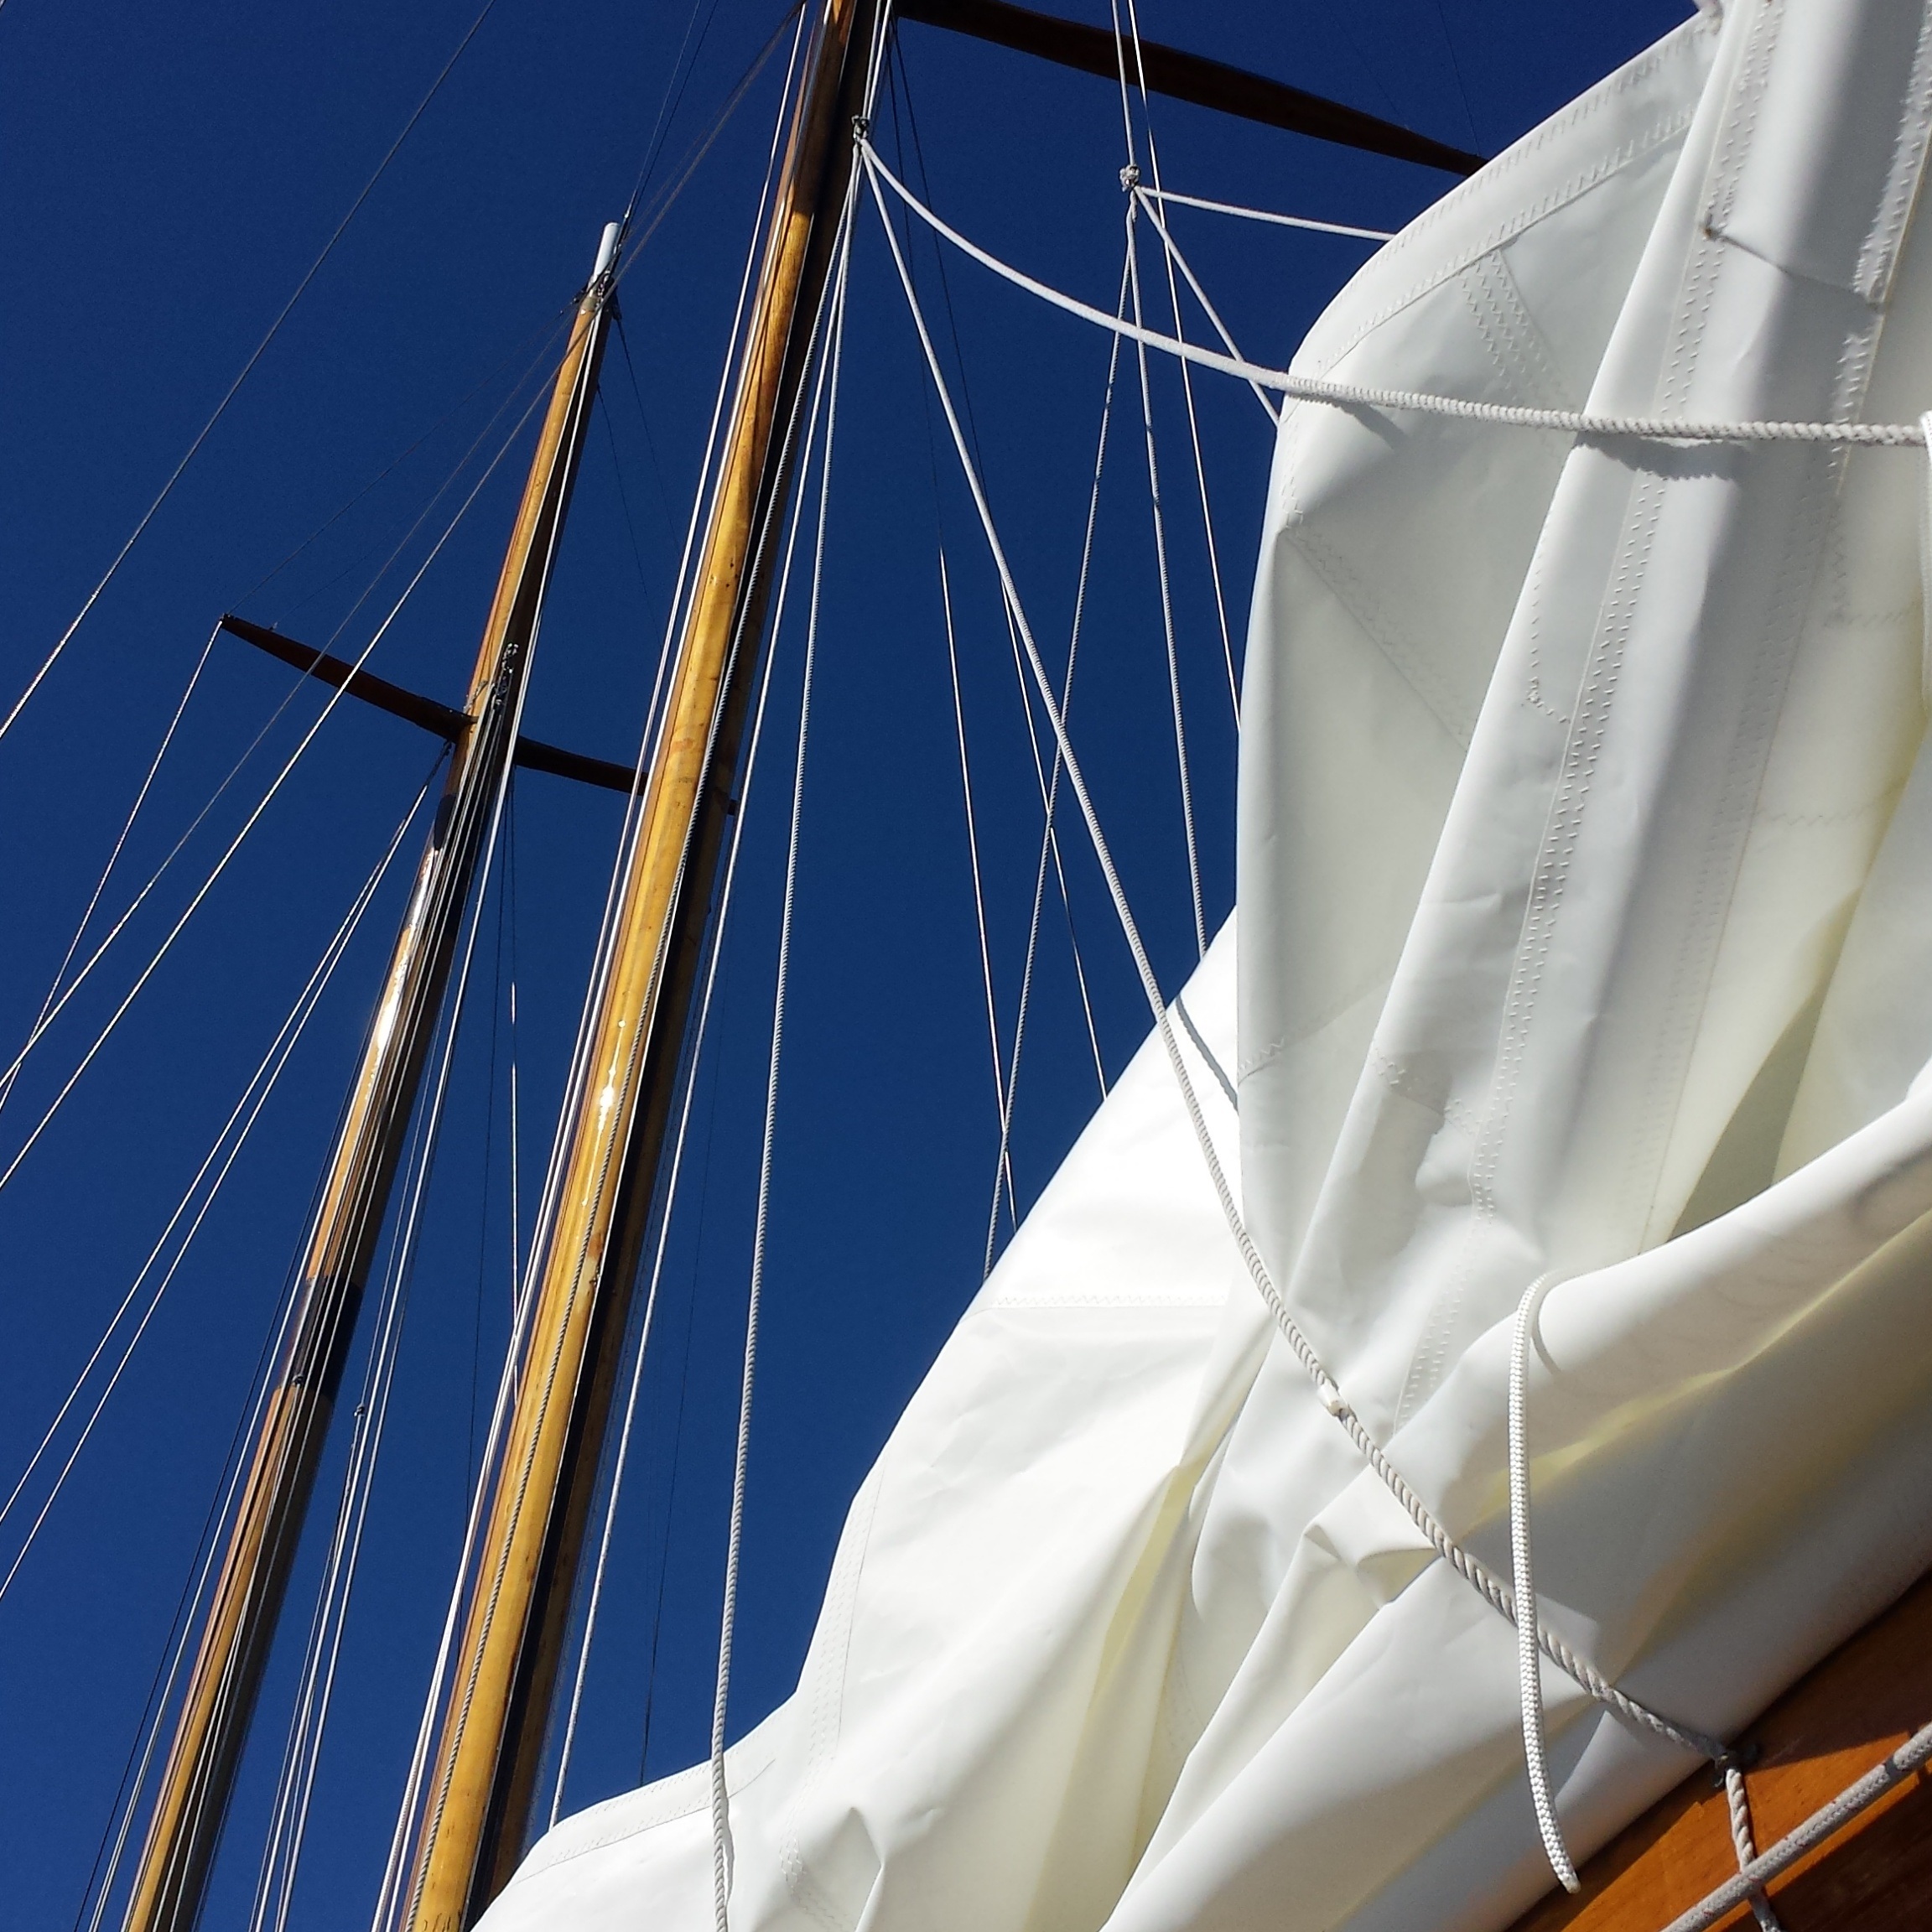
sea, water, ocean, wing, sky, sport, boat, wind, ship, summer, vacation, travel, transportation, transport, vessel, vehicle, mast, sailing, yacht, blue, leisure, sailboat, nautical, sail, navigation, watercraft, schooner, windjammer, yachting, sailing ship, tall ship, lugger